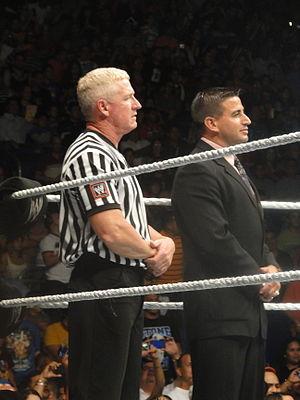
Joseph James, Jr., plus connu sous le nom Scott Armstrong, est un arbitre de catch, qui a notamment travaillé à la World Wrestling Entertainment.